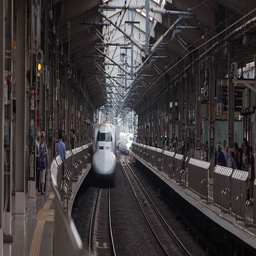
A train at a station waiting for passengers.
A train is pulling up to platform in a train station.
Subway train moving into station area with people waiting to board
A train is making its way into the train station.
Many people wait on both sides of a train platform as a train approaches.